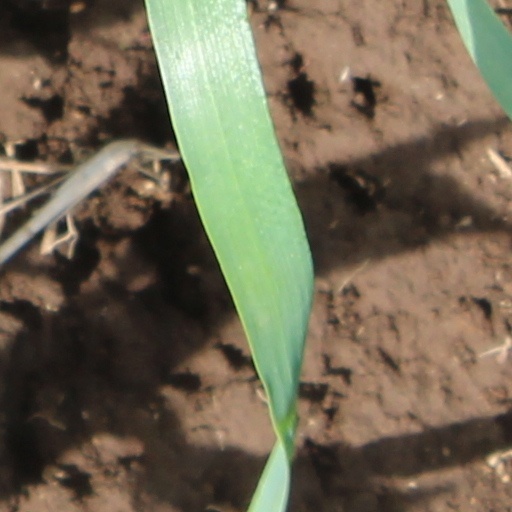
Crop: wheat